2009 Greek Football Cup final

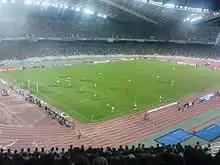
Athens Olympic Stadium.

This was the sixteenth Greek Cup final held at the Athens Olympic Stadium, after the 1983, 1984, 1985, 1986, 1987, 1988, 1989, 1990, 1993, 1994, 1995, 1996, 1999, 2000 and 2002 finals.